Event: Nepal Earthquake
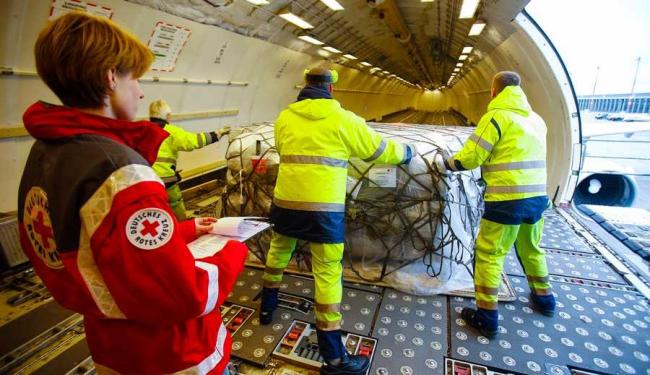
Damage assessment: damage